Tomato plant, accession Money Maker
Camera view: bottom (45 deg); turntable rotation: 330 degrees
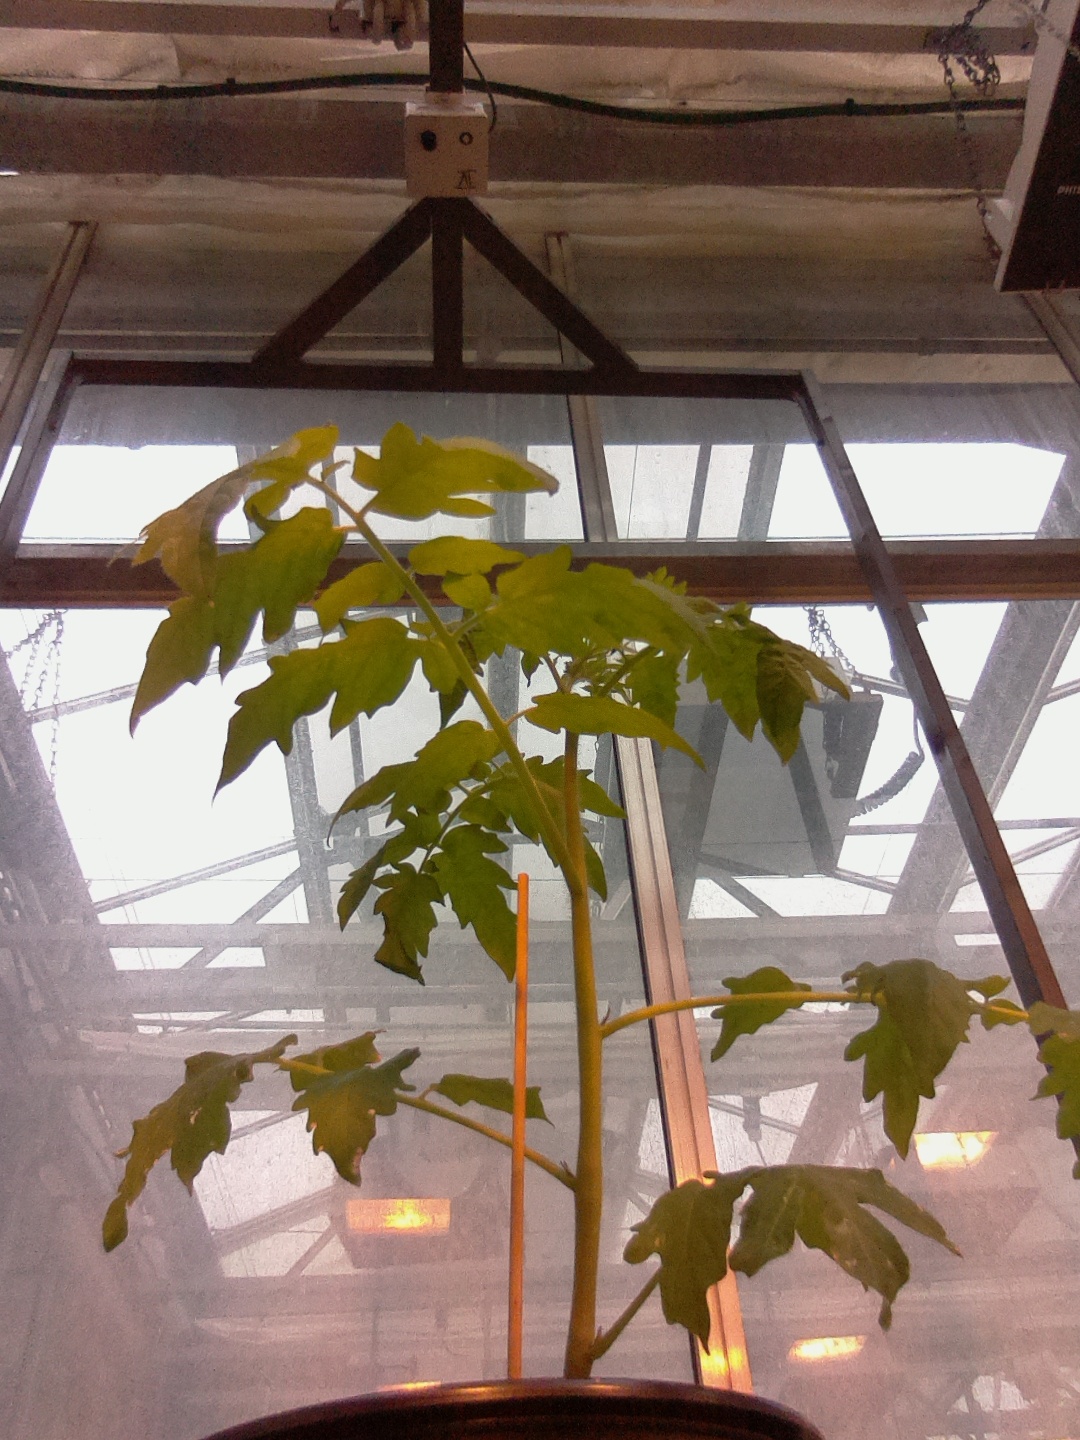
BBCH growth stage 14: 8 of true leaves visible